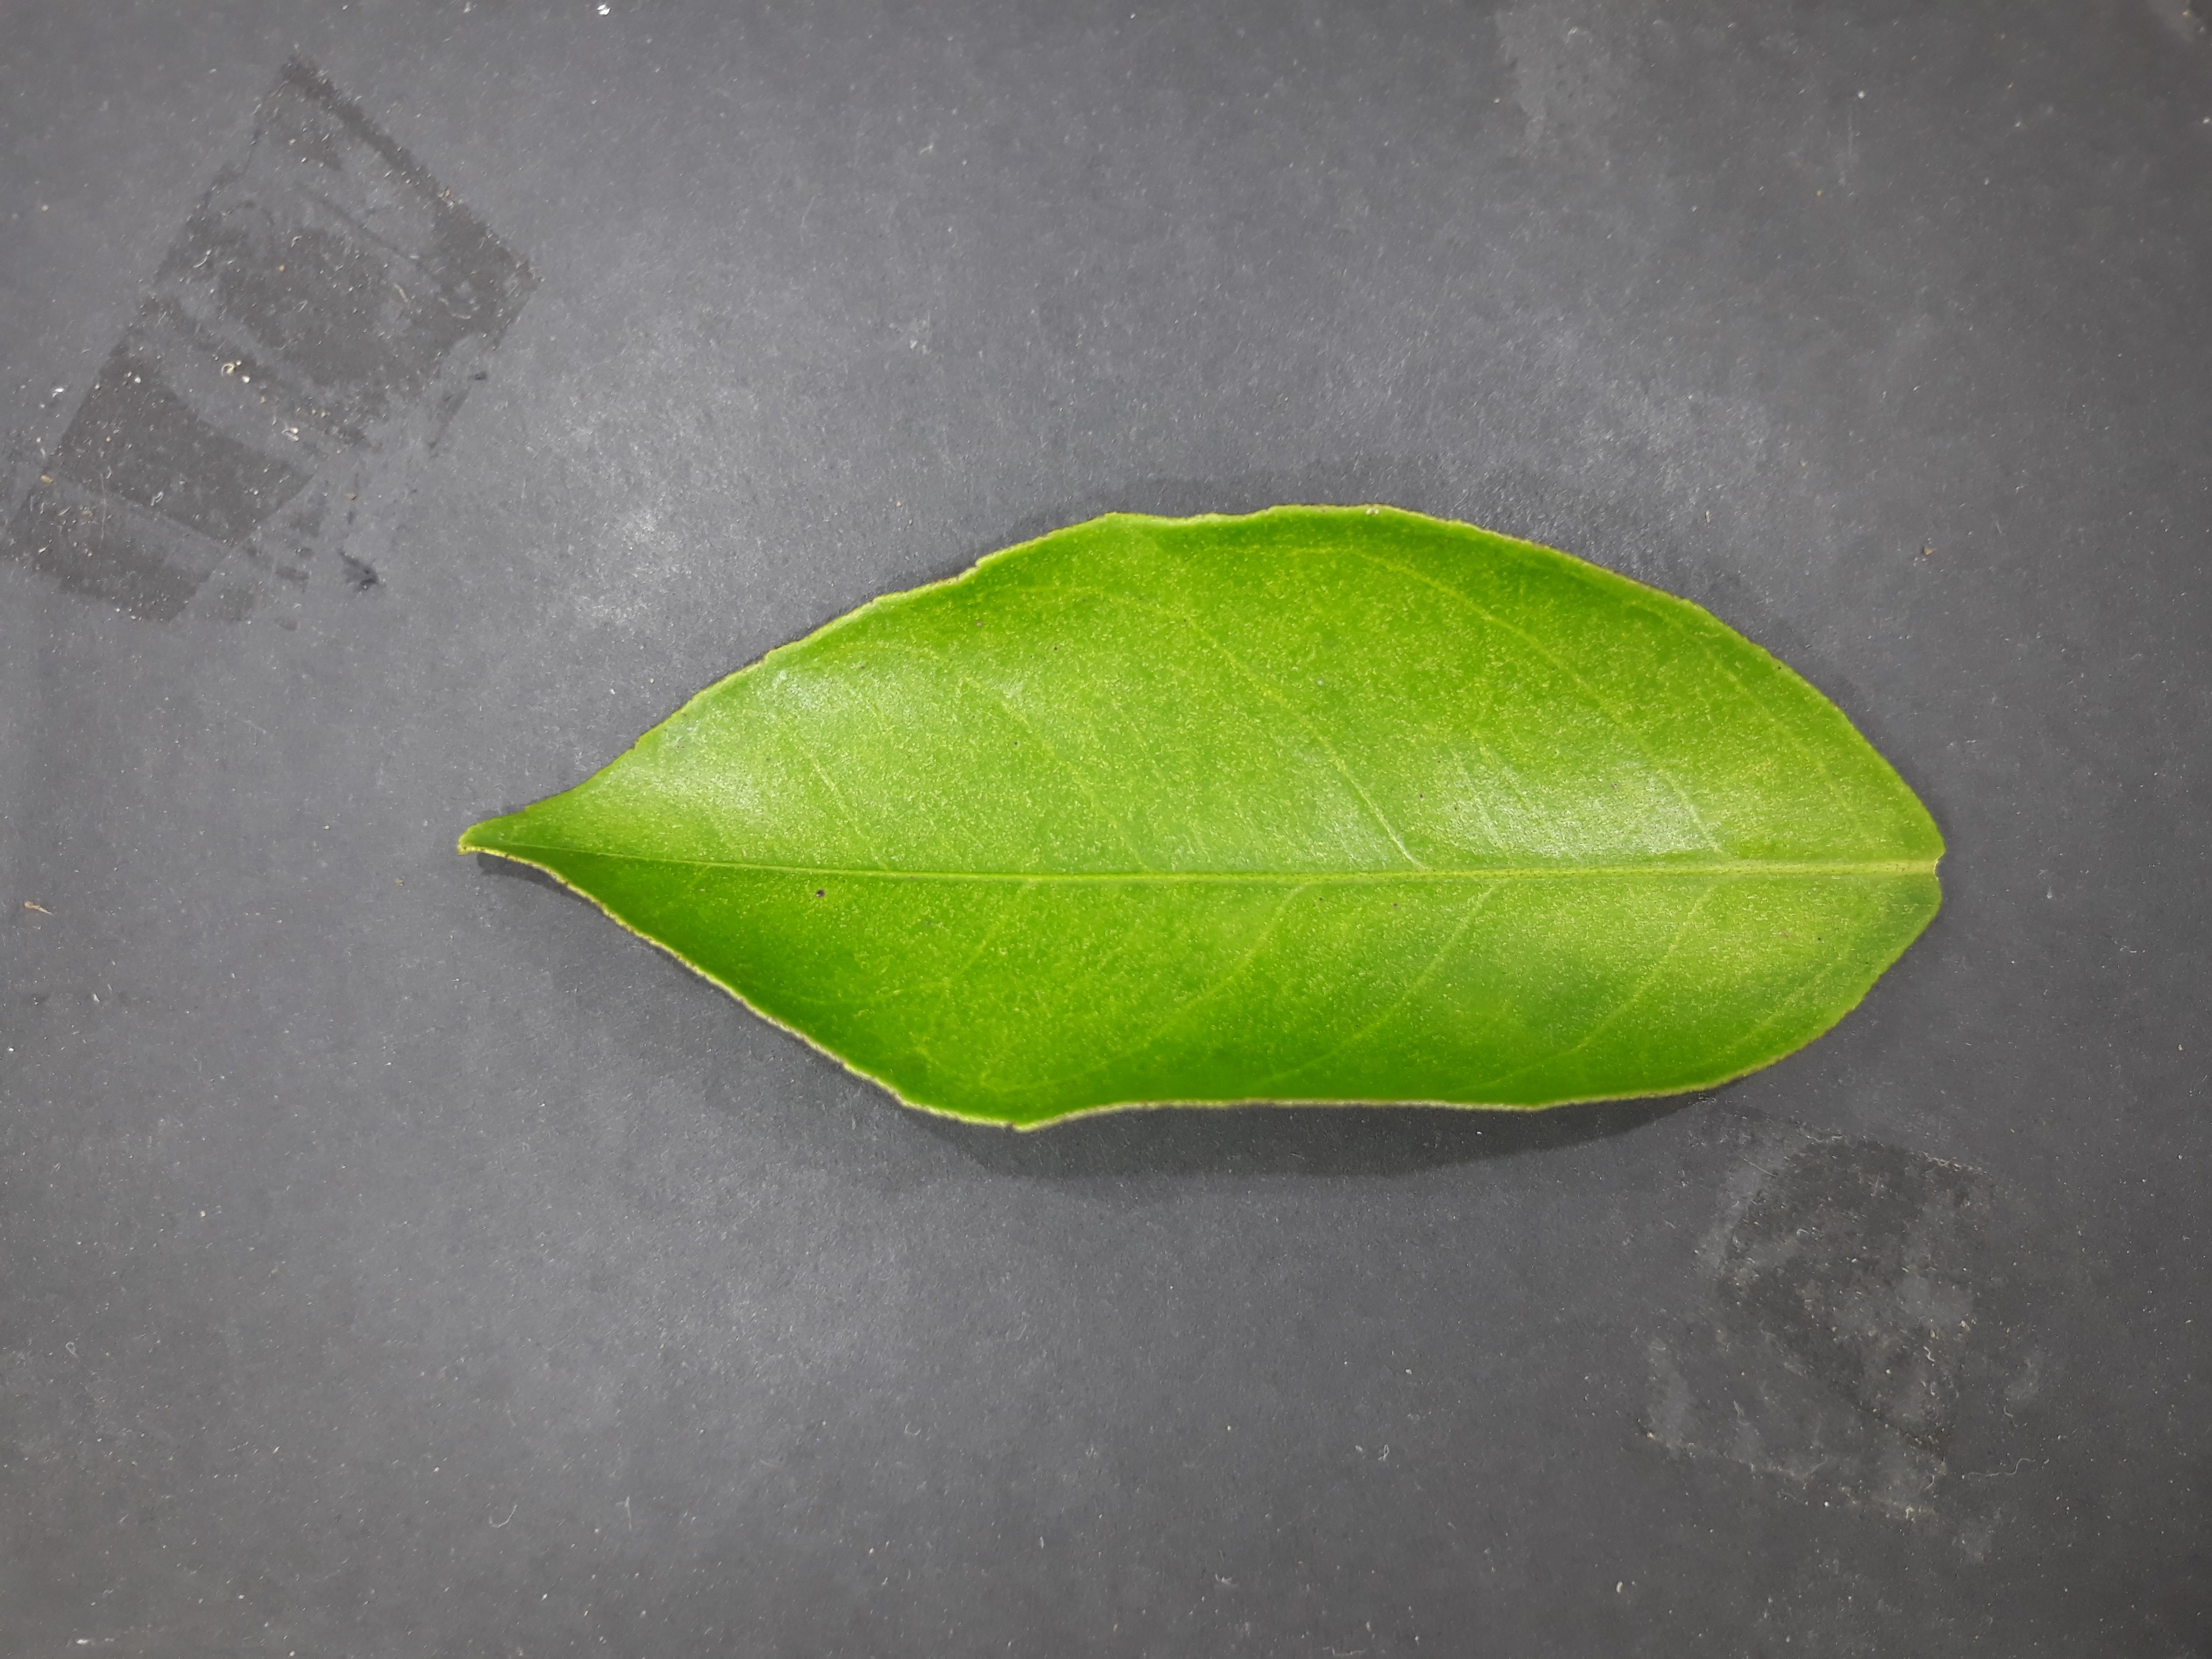
Label: Healthy